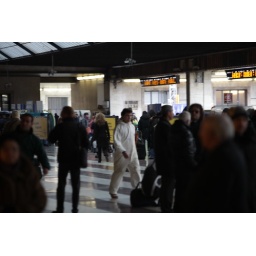
white in black